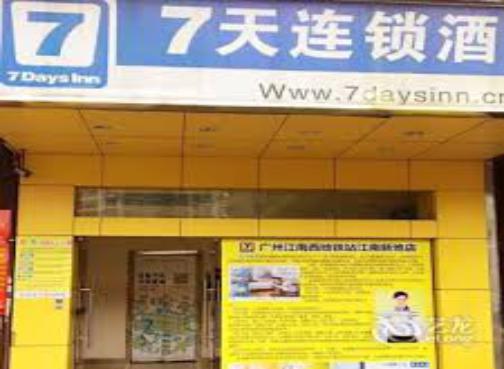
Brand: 7Days Inn
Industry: Others